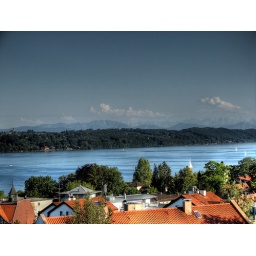
A view from the park of the castle in Starnberg to the lake and the Alps.